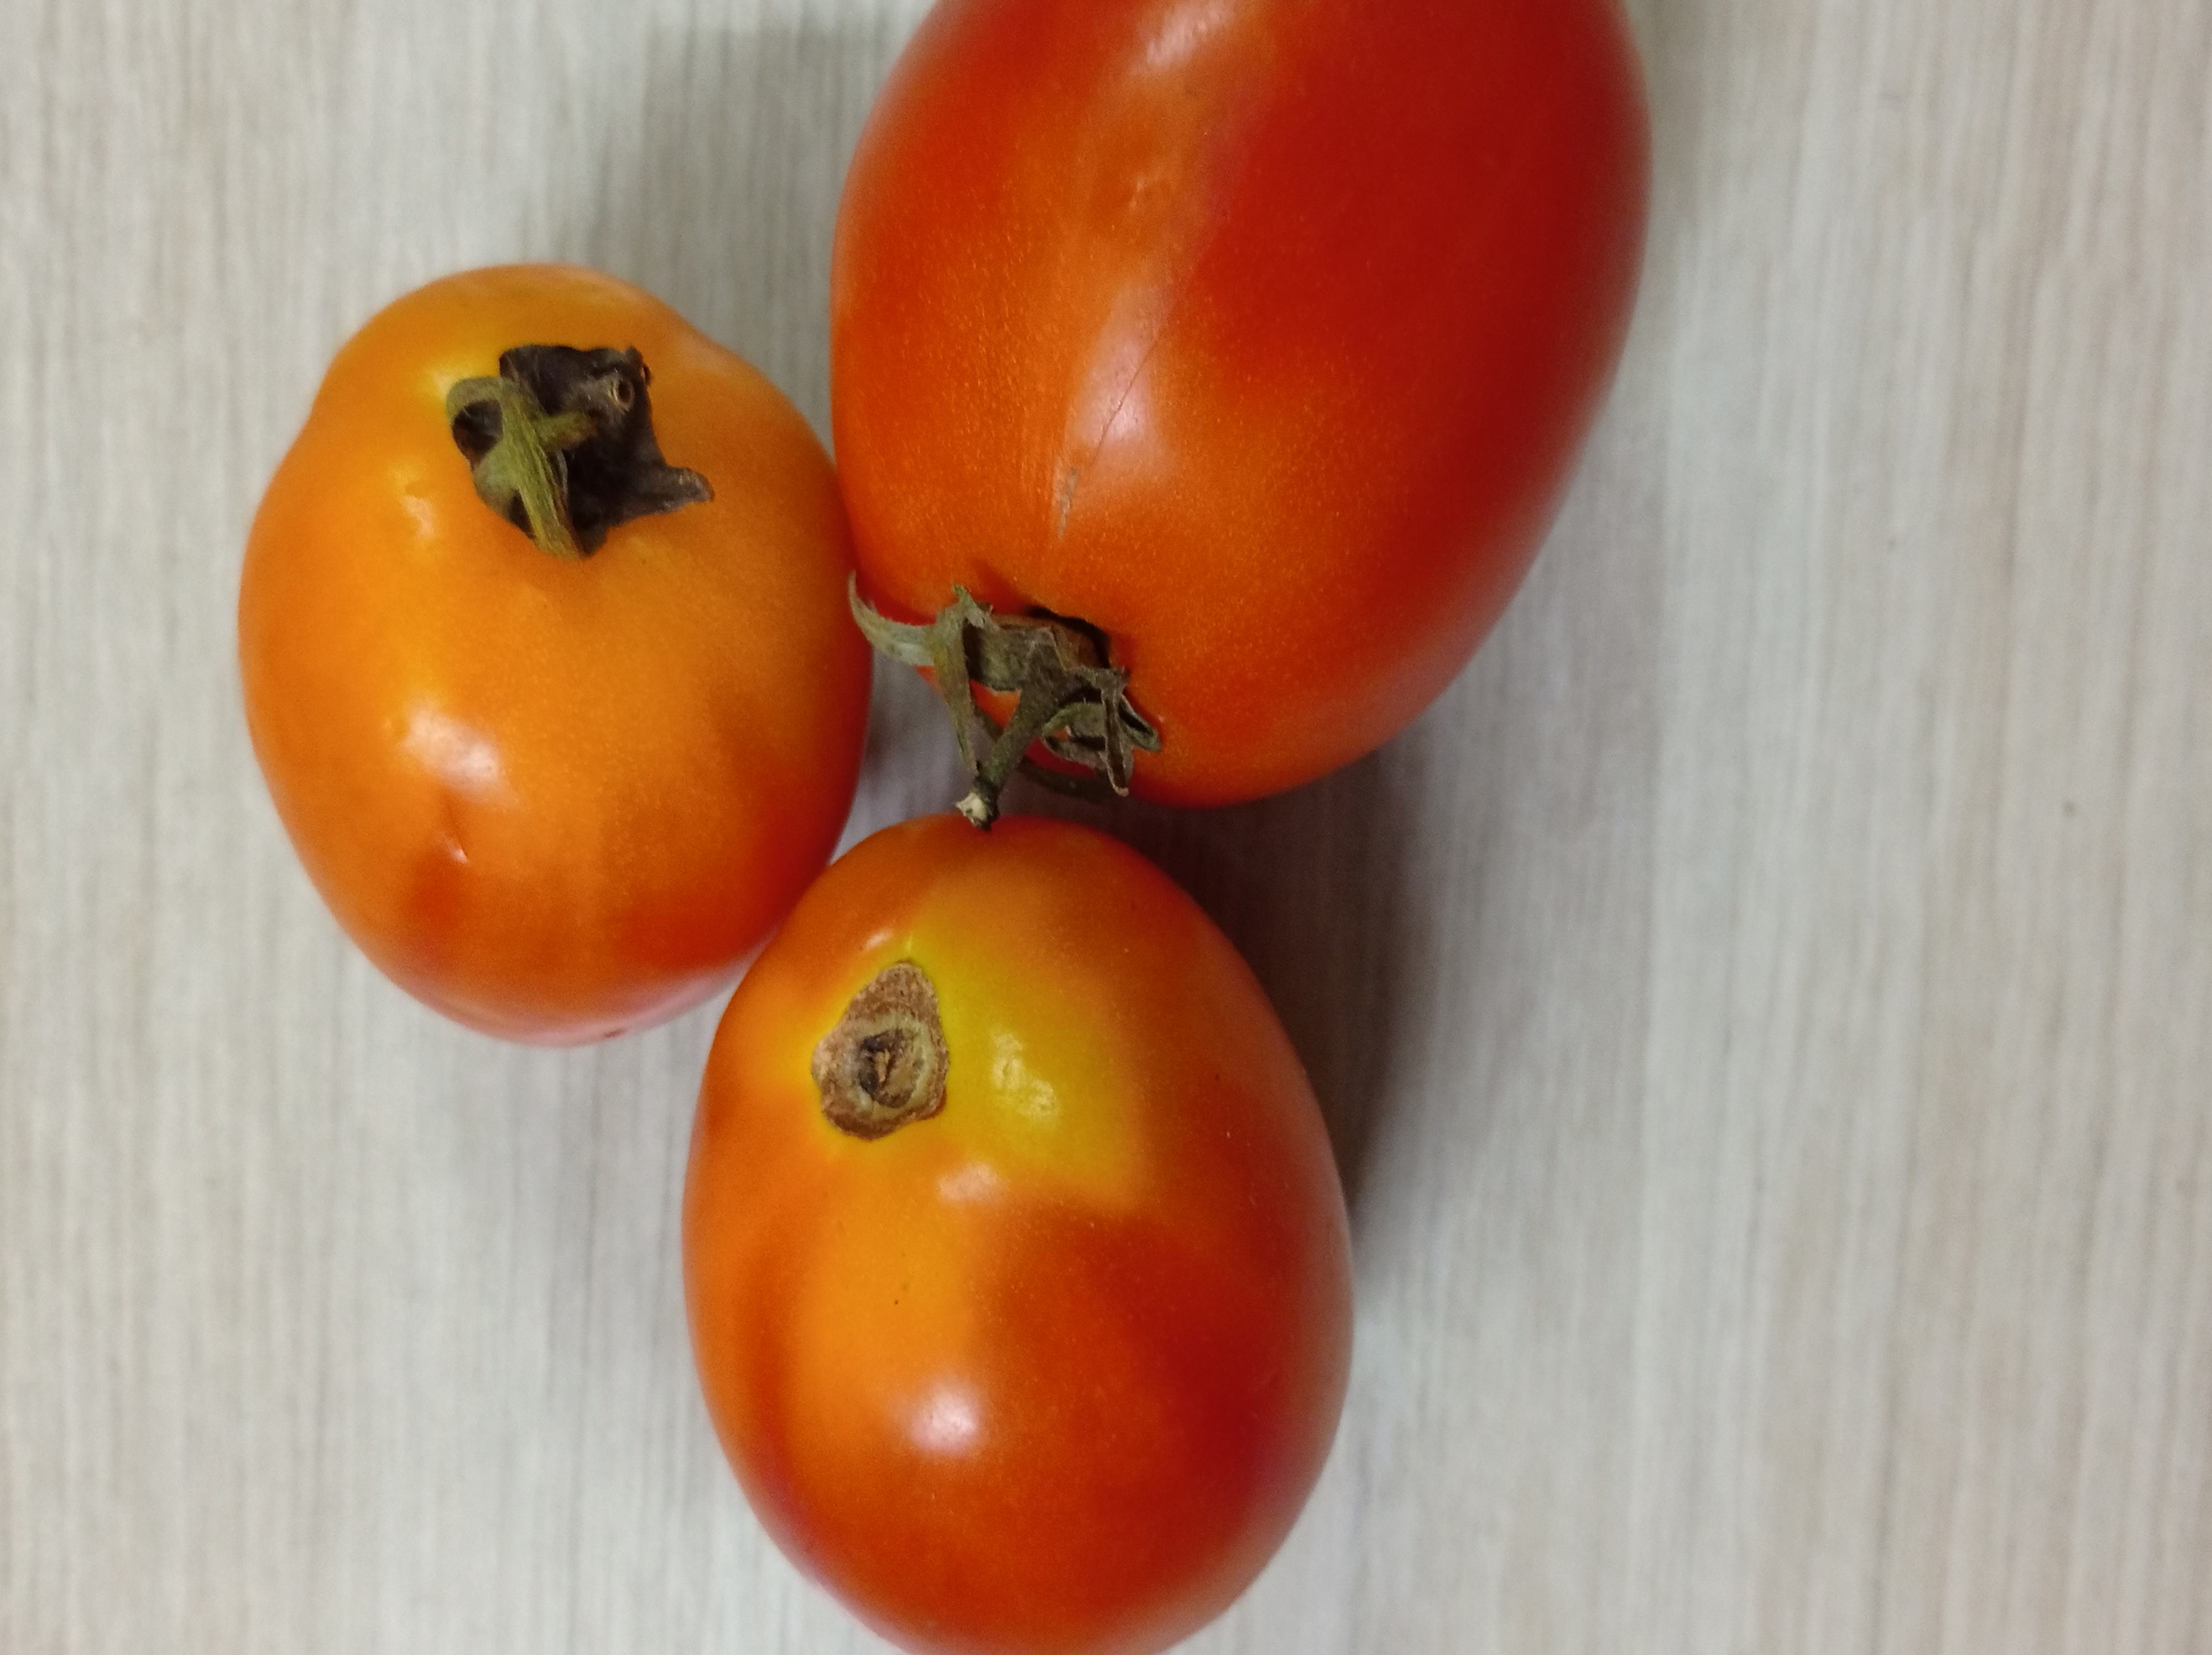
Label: Fresh